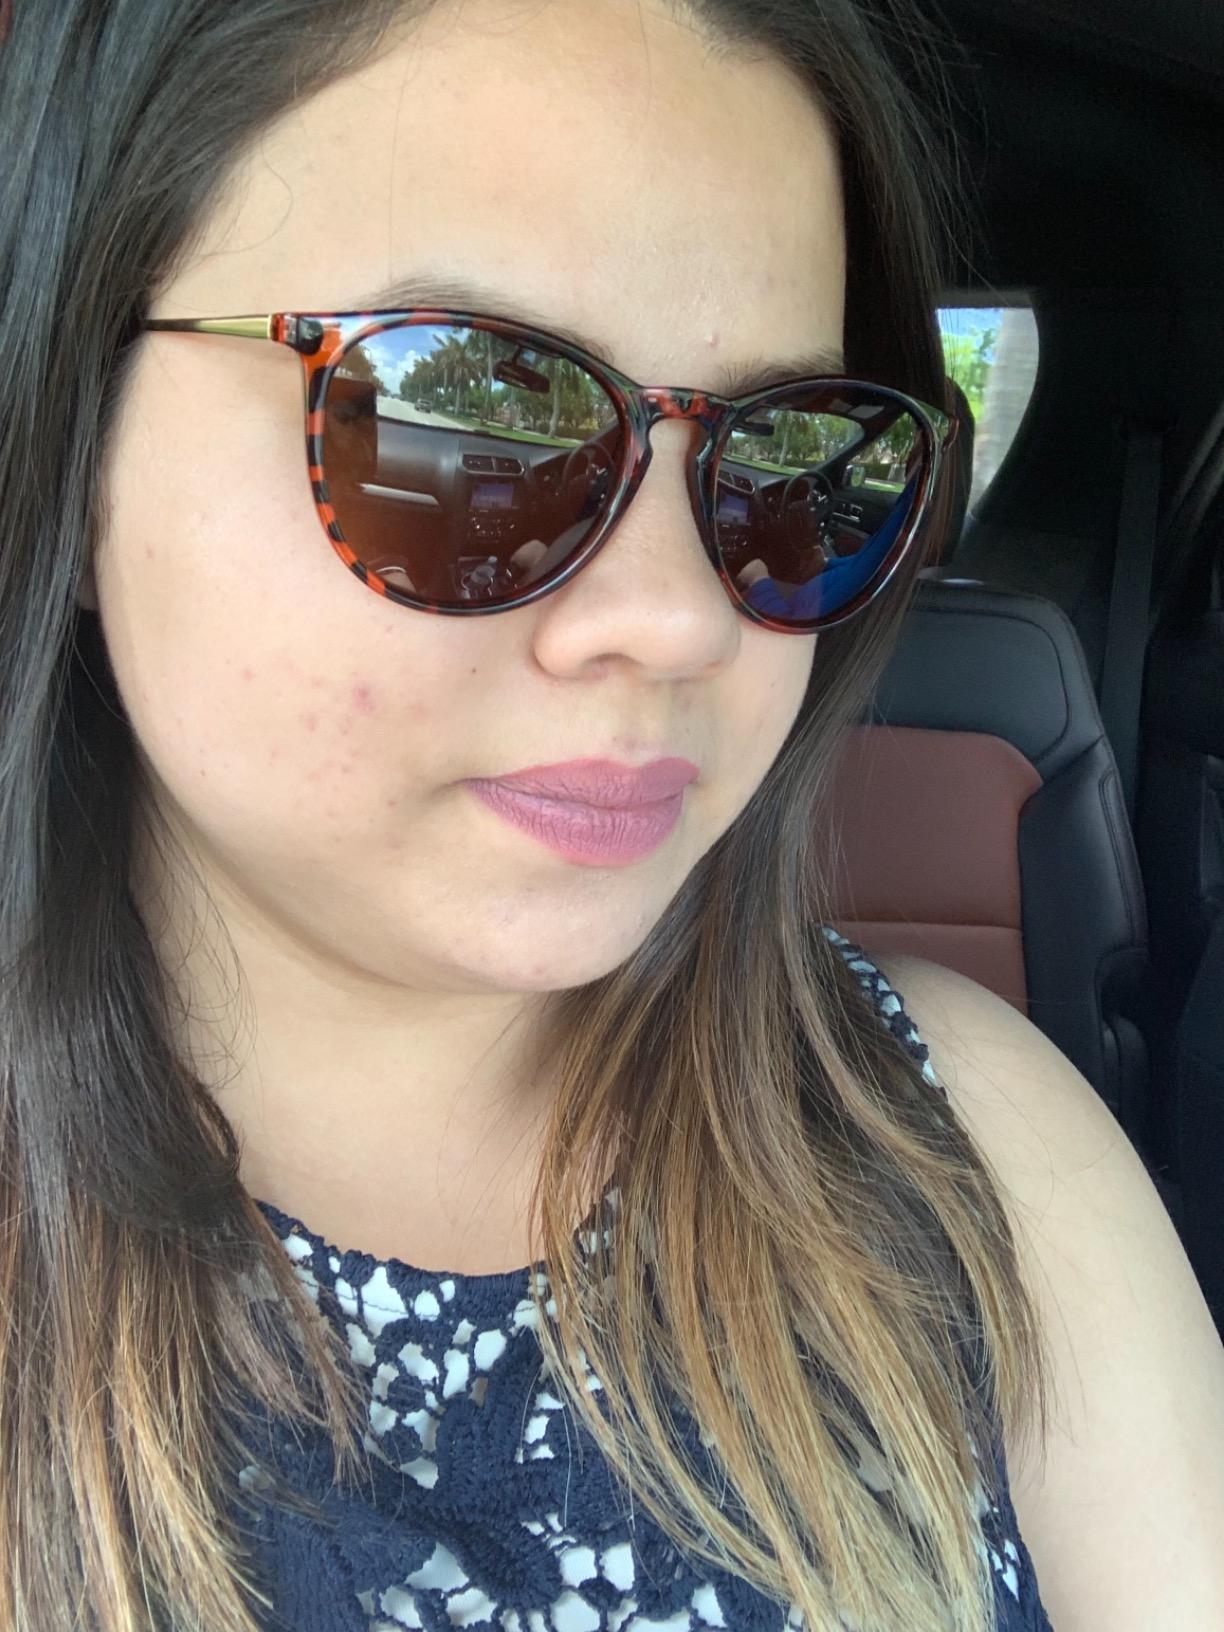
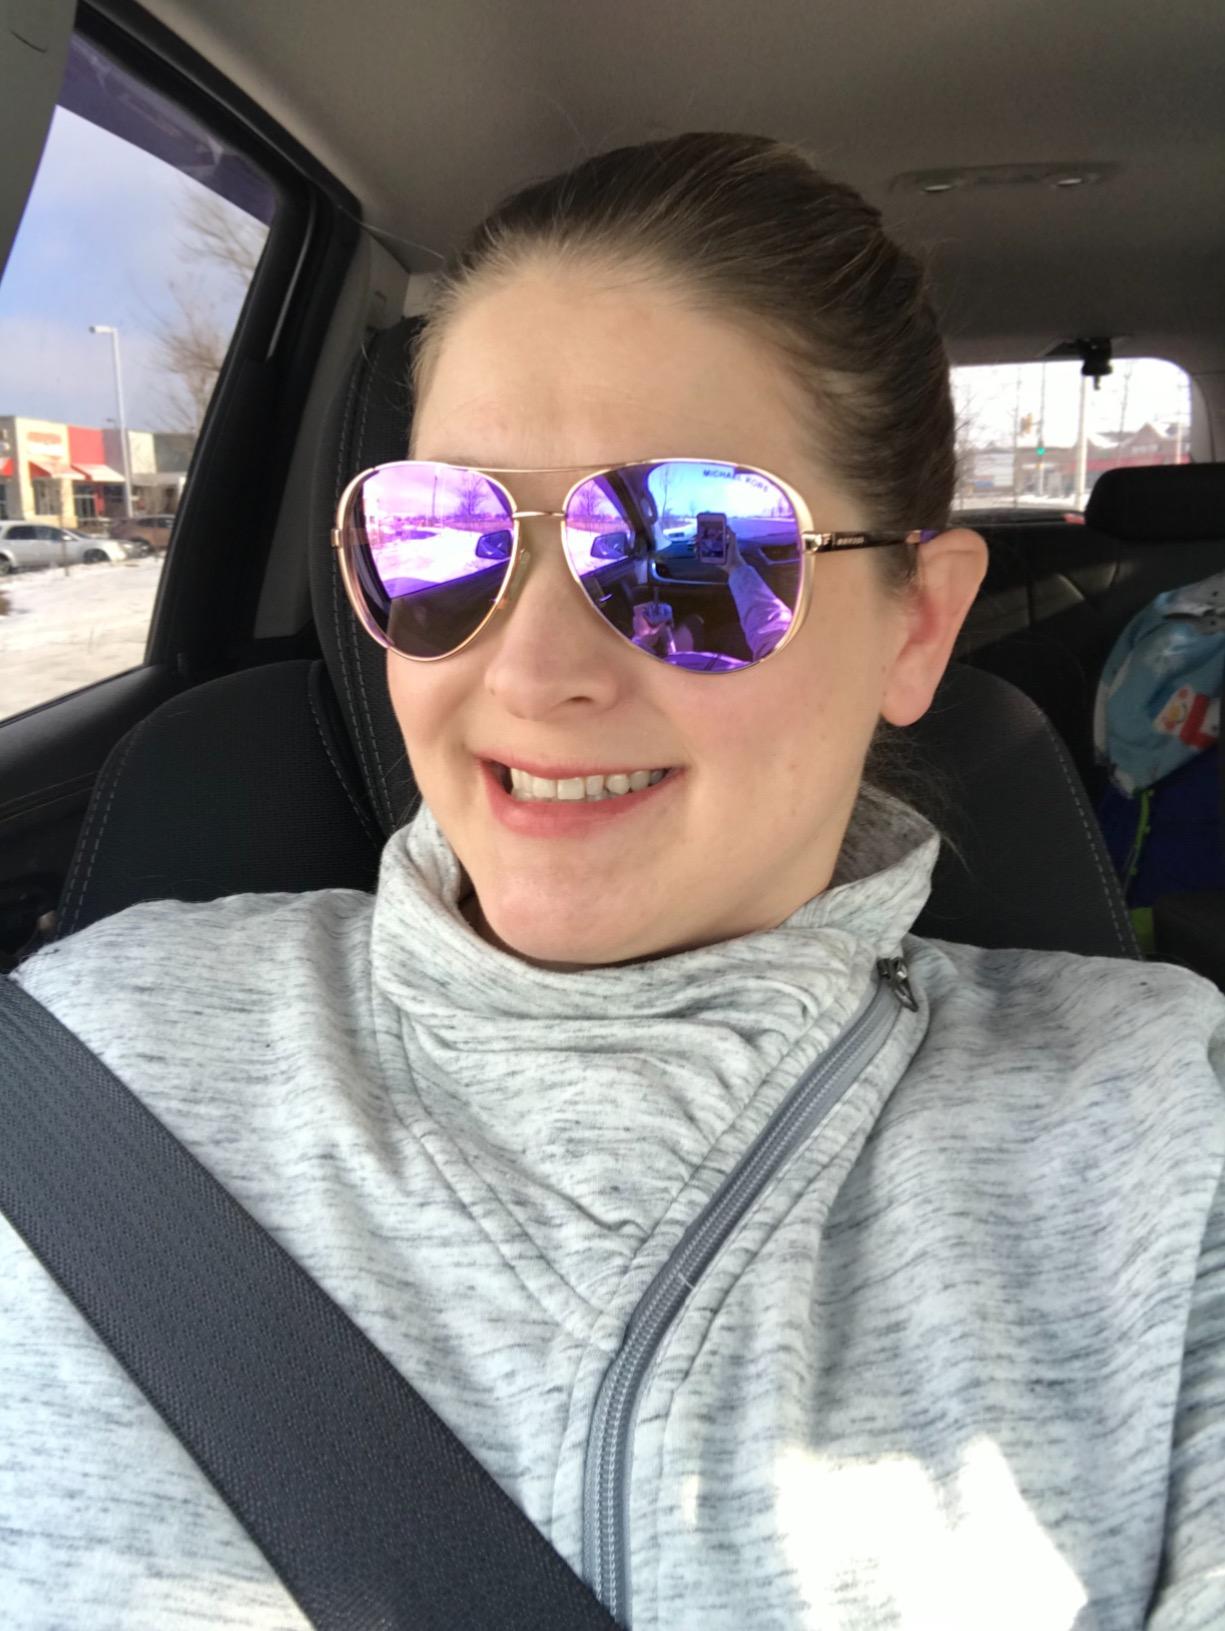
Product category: accessories_sunglasses
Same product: no